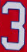
Number: 3